Venison

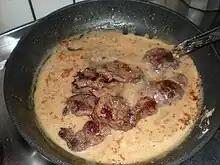
Venison escalope cooking in sauce

The word derives from the Latin , meaning . This term entered the English language through Norman French in the 11th century, following the Norman Conquest of England and the establishment of Royal Forests.